Murder of Morgan Dana Harrington

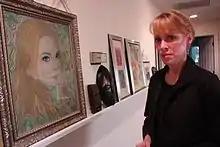

The case achieved such widespread national attention that the Virginia General Assembly honored the murdered student with a special resolution.